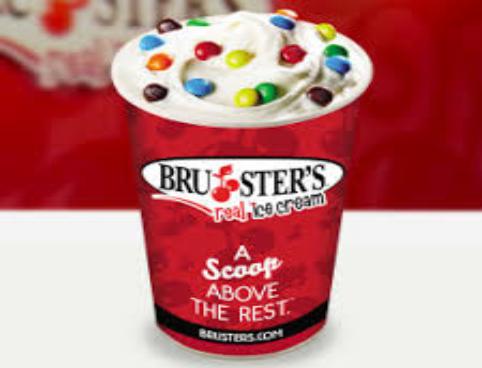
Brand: Bruster's Ice Cream
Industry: Food